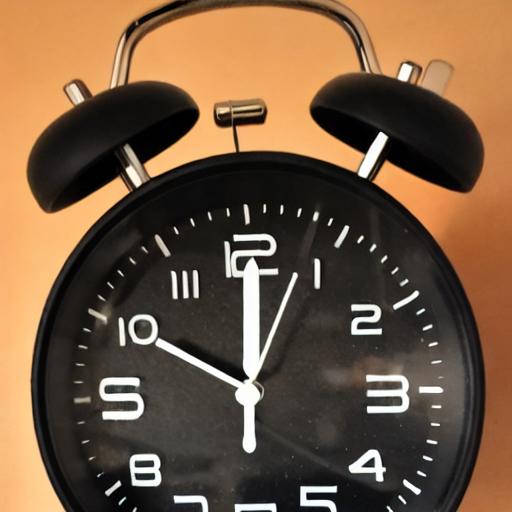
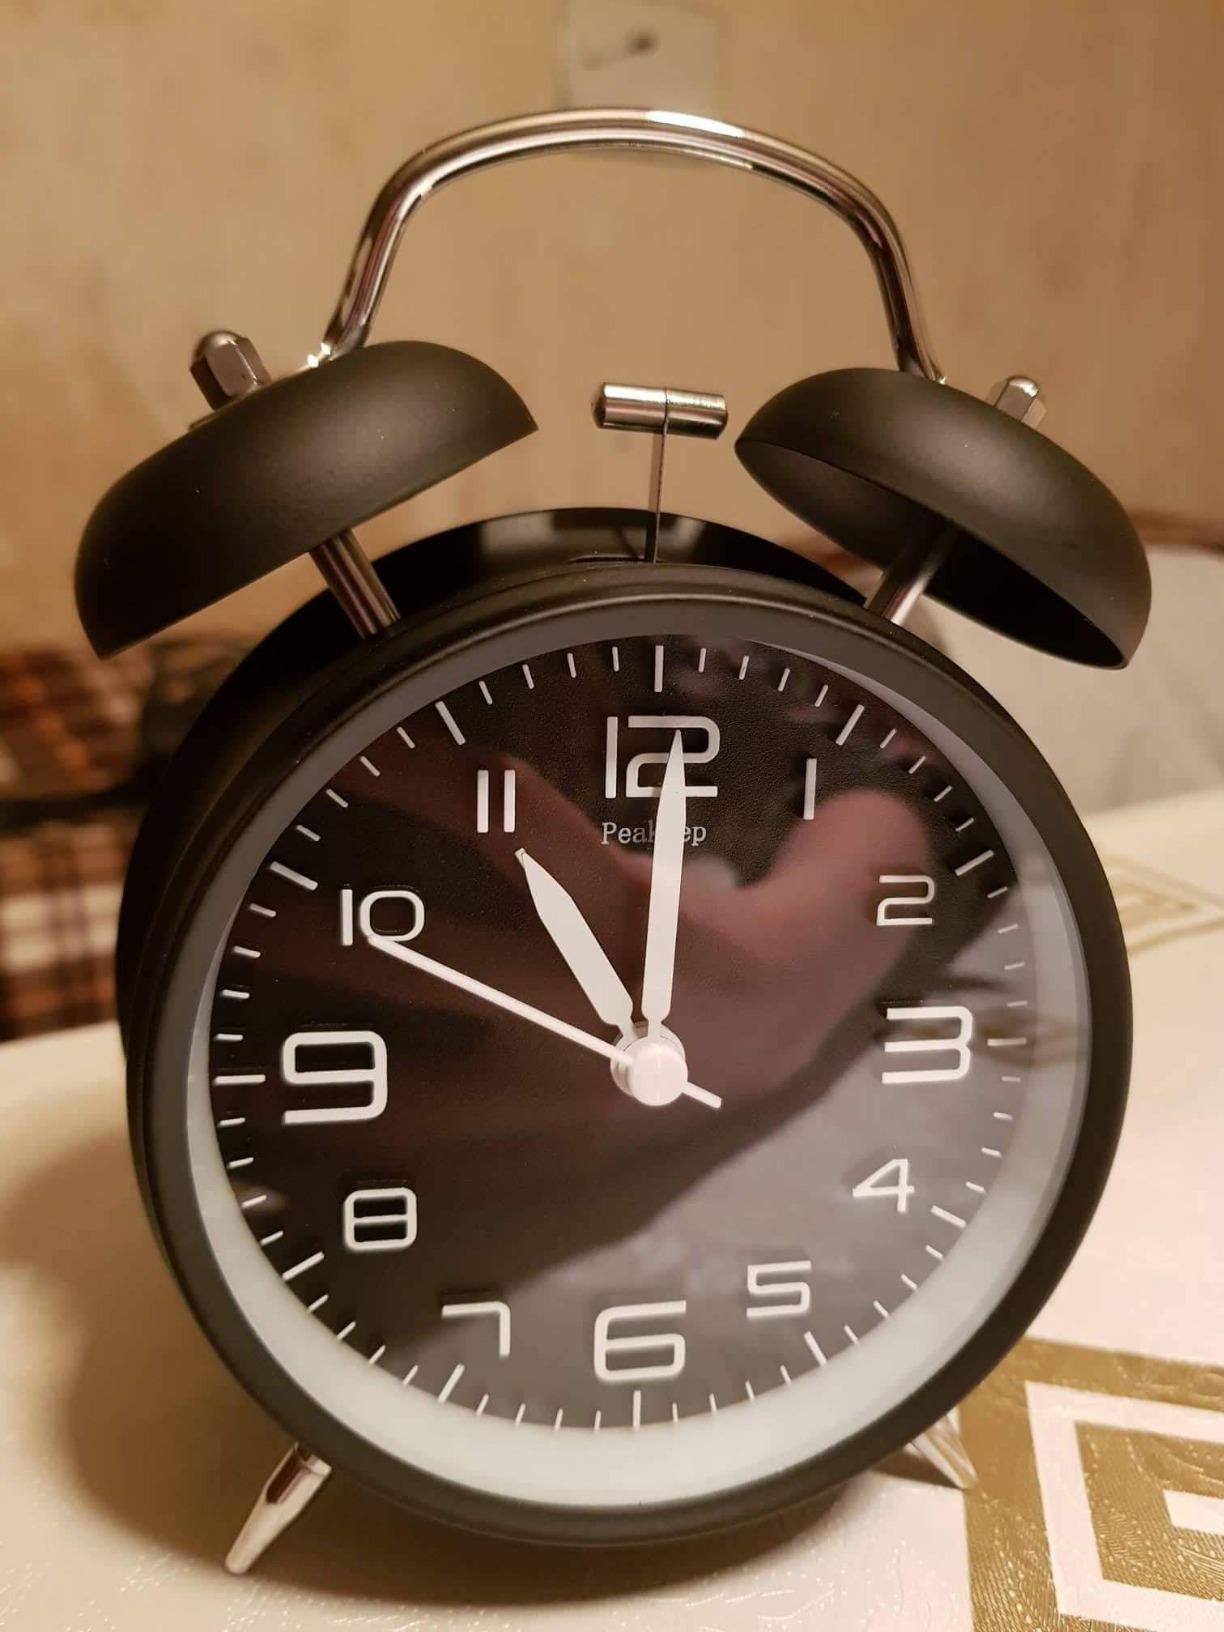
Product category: clock
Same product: no